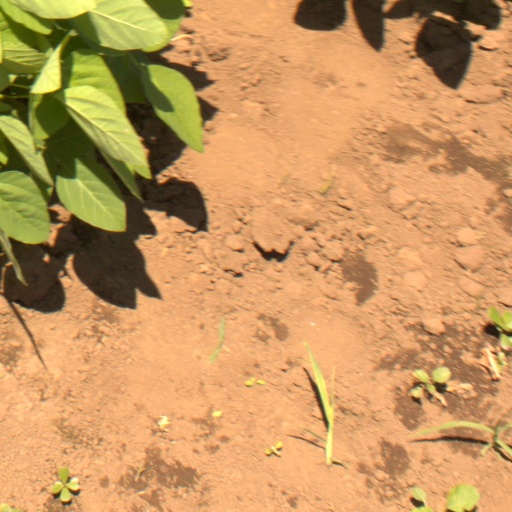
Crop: soybean